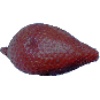
Label: salak